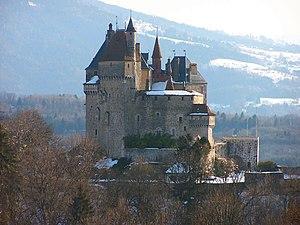
Photo du chateau de Menthon-Saint-Bernard
Cet article recense les monuments historiques de la Haute-Savoie, en France.
Cassandre est une série télévisée française créée par Mathieu Masmondet et Bruno Lecigne, dont le premier épisode a été diffusé le 28 novembre 2015 sur France 3.